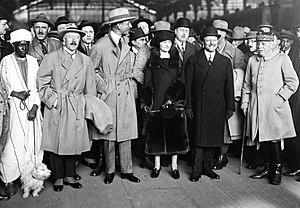
En imperméable fermé, de gauche à droite
Jean Estienne, né le 7 novembre 1860 à Condé-en-Barrois dans la Meuse et mort le 2 avril 1936 à Paris, est un militaire, artilleur et ingénieur militaire français. Il a eu en France une influence importante dans le développement de l'artillerie moderne et de l'aviation militaire. Il reste surtout connu comme l'homme qui a créé une arme blindée en France — ce qui lui a valu le surnom de « Père des chars » — qu'il appelait « artillerie d'assaut » durant la Première Guerre mondiale.